Yūtoku Inari Shrine

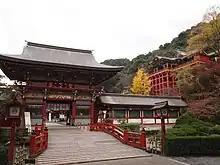
Yūtoku Inari Shrine Entrance

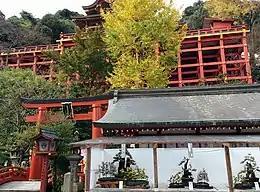
Yutoku Inari Shrine in the Autumn of 2015

Dedicated to Inari, the "kami" whose messengers are foxes, it is the third largest of its kind in Japan. It was constructed in 1688 as the family shrine of the Nabeshima clan who ruled what would become the Saga area (called Hizen at that time) during the Edo period. It was built to the Inari "kami" of the harvest by a princess from Kyoto named Manko Hime (萬子媛) who married Nabeshima Naotomo. The Nabeshima clan was entrusted with protecting Edo’s interests in Kyūshū, in particular the city of Nagasaki, which was one of the few ports open to foreign contact during Japan’s period of isolation.